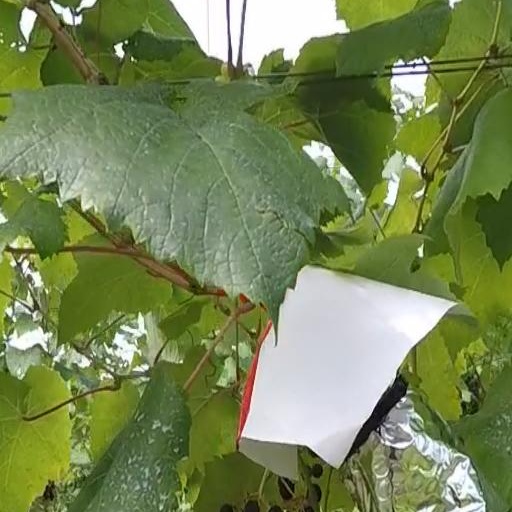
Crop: grape